Leonard Berney

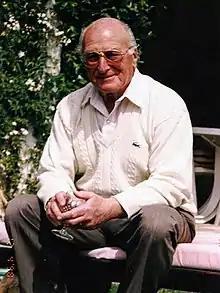
Leonard Berney in his 80s

Lieutenant-Colonel Leonard Berney (11 April 1920 – 7 March 2016) was a British soldier who was one of the first British officers at the liberation of Bergen-Belsen. He also testified in the Belsen trial.